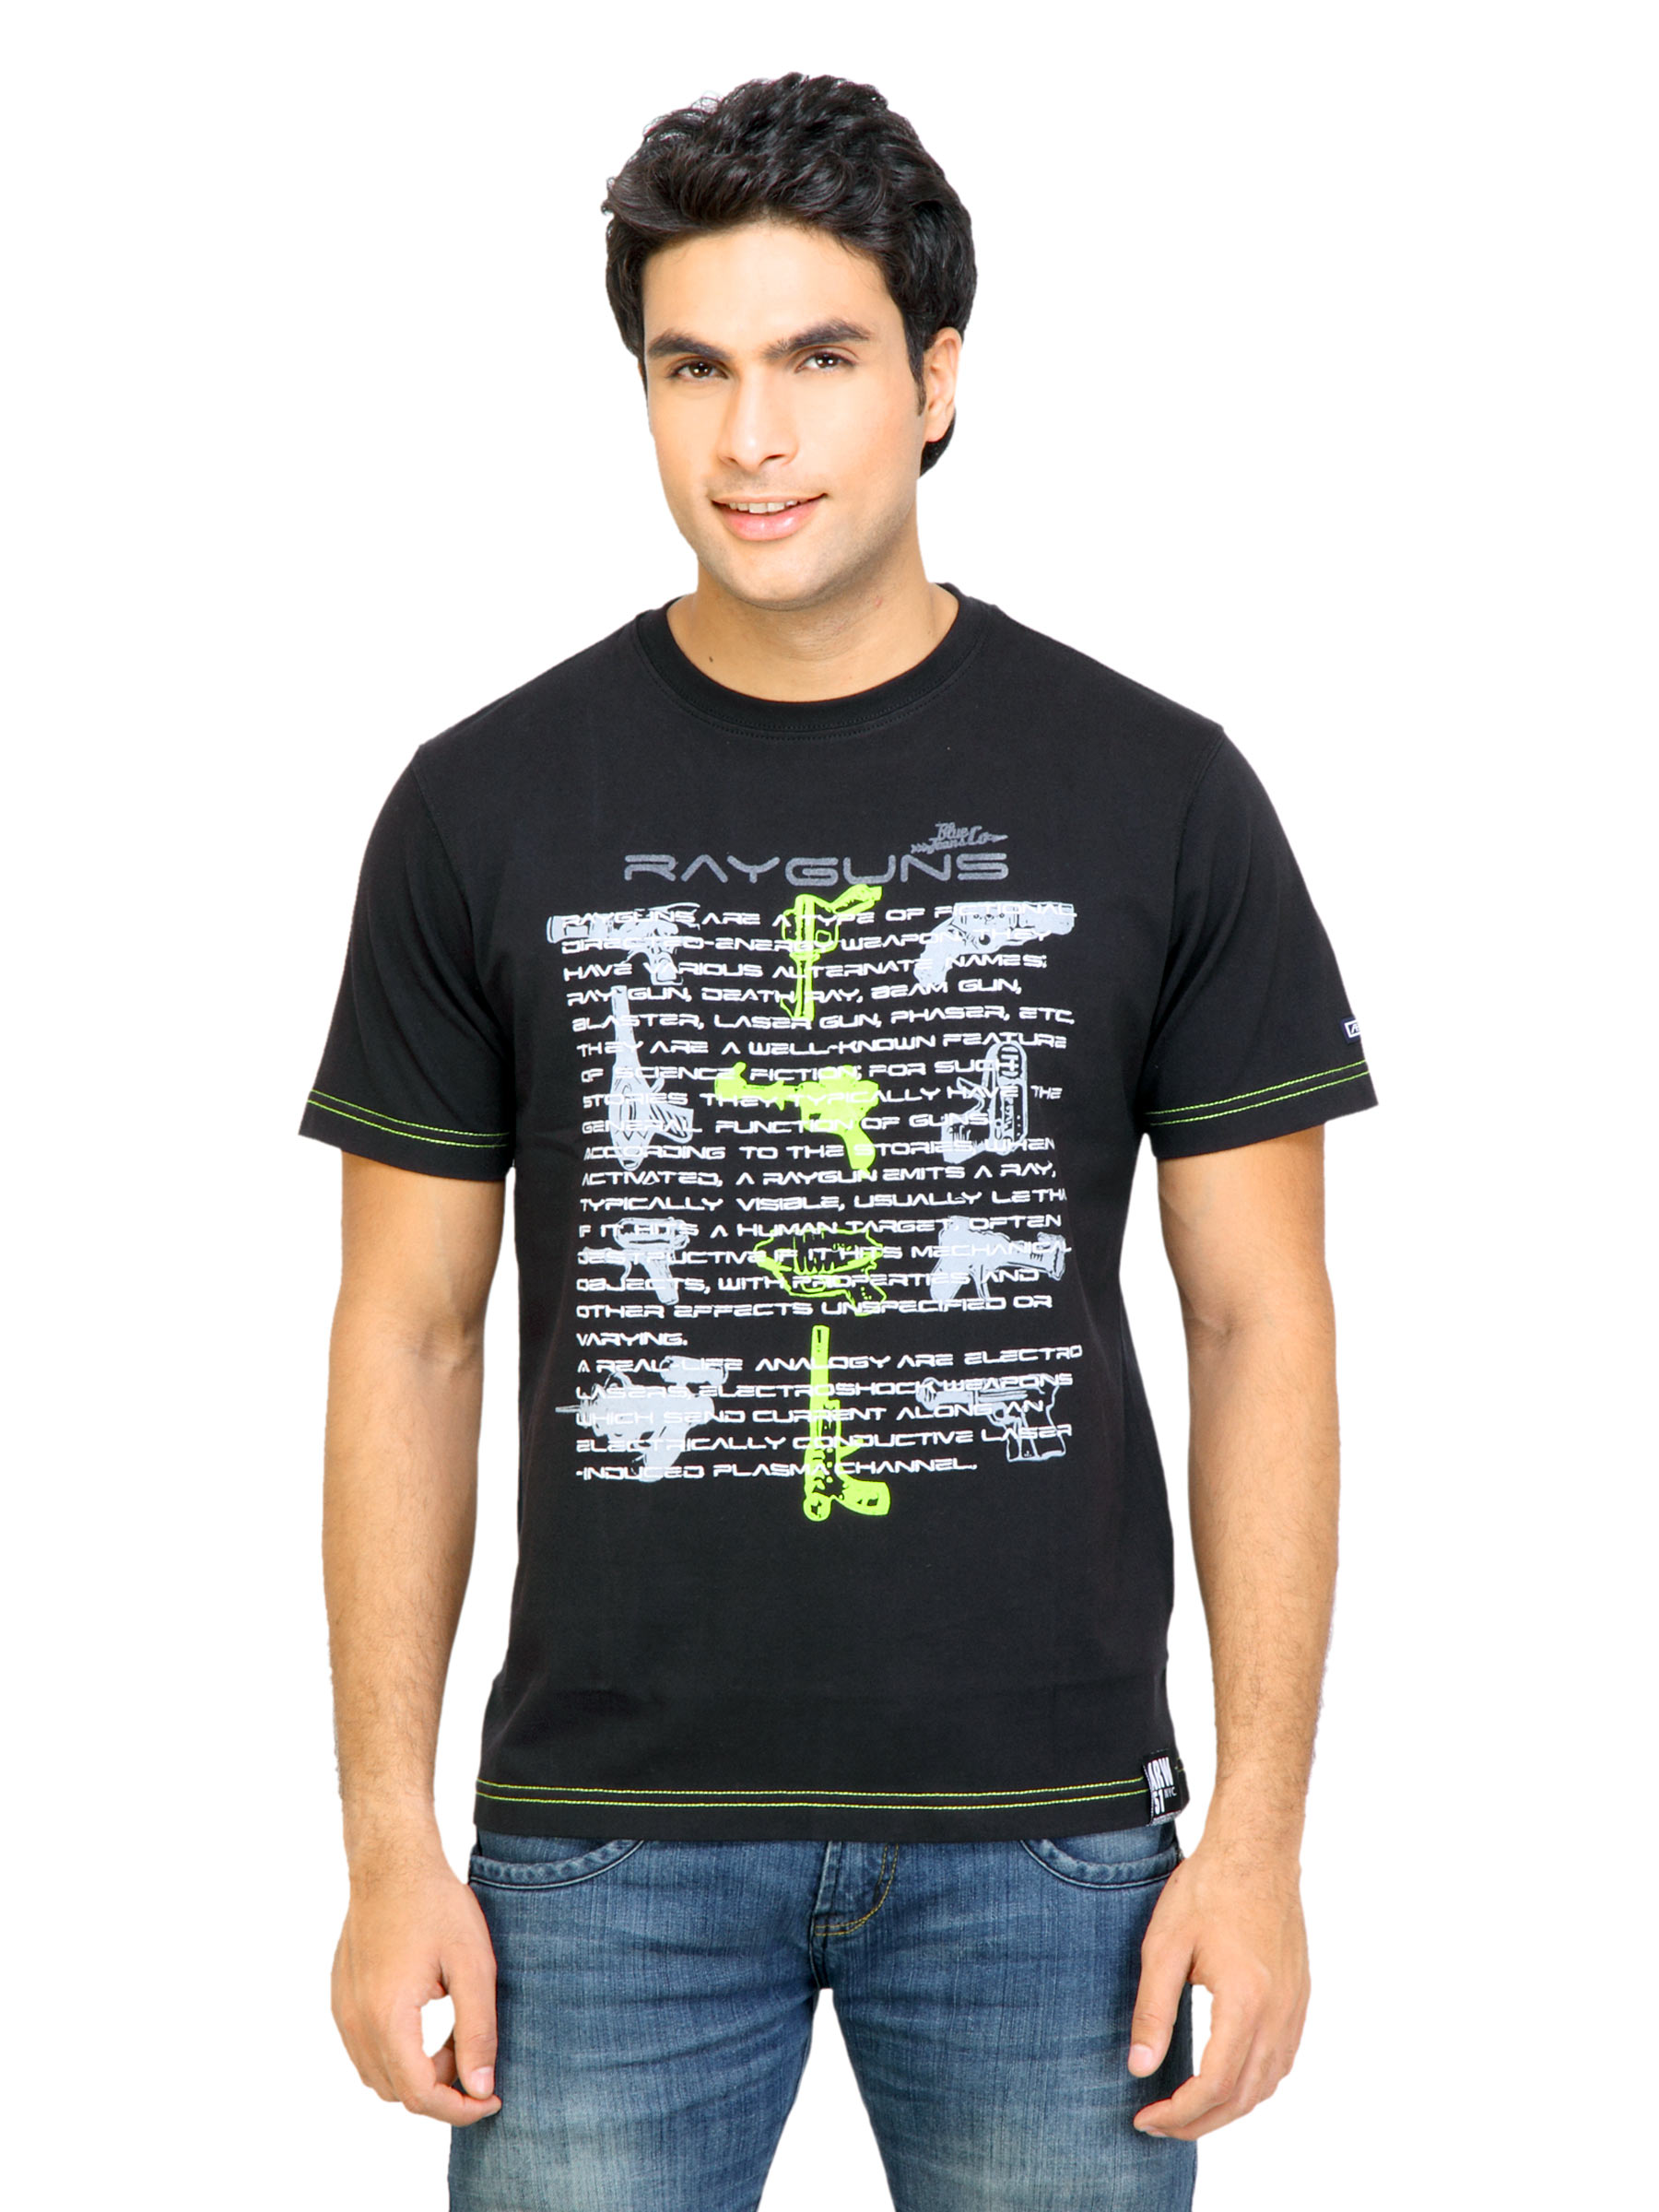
Arrow Sport Men Printed Black Tshirt
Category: Apparel / Topwear / Tshirts
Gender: Men
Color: Black
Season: Fall 2011
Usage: Casual